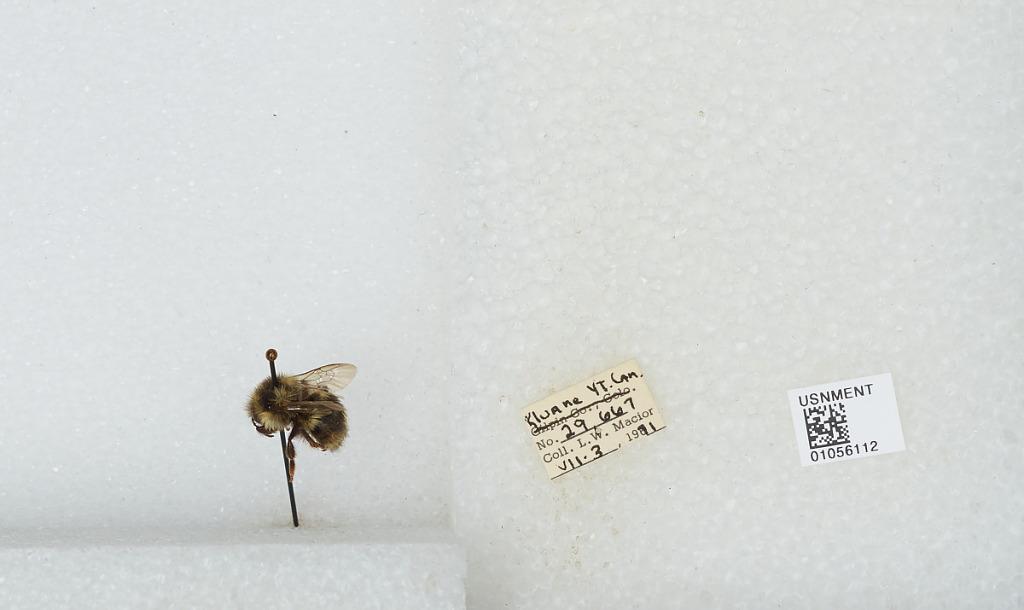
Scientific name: Bombus bifarius nearcticus
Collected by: L. Macior
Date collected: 1971-7-3
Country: Canada
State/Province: Yukon Territory
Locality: Kluane
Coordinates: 60.75, -139.5